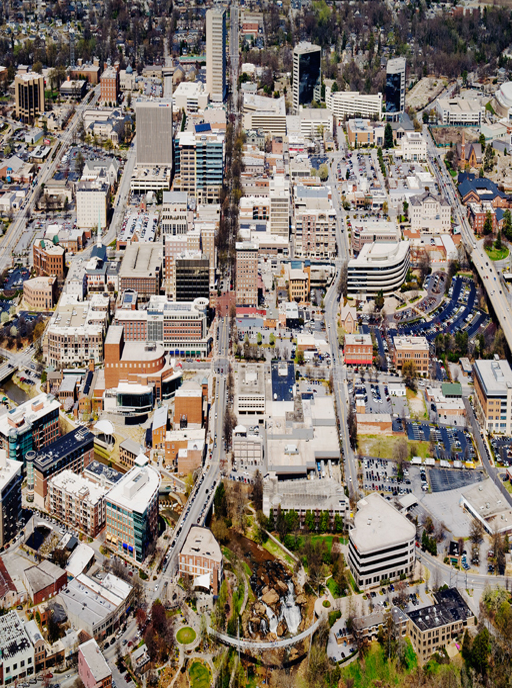
a more recent aerial view .